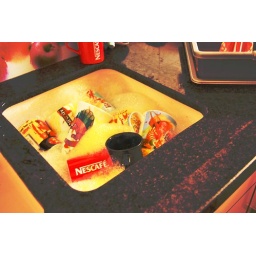
2010 07 16_Drama in the kitchen sink